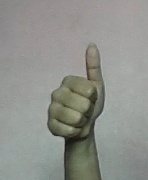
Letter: aleff